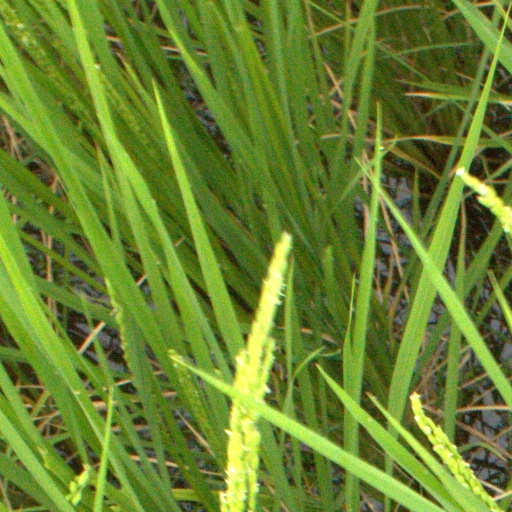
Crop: rice